Llanishen

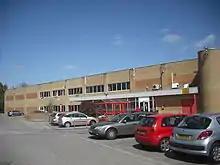
Llanishen Leisure Centre

Llanishen is the home of the former HMRC tax offices, the tallest buildings in north Cardiff and a landmark for miles around. The office complex overlooks the Crystal and Fishguard estates, the Parc Tŷ Glas industrial estate, Llanishen village, leafy suburban roads and parks that constitute the district. Llanishen is also home to a leisure centre and the former Llanishen Reservoir, which is connected to a green corridor which bisects the city.